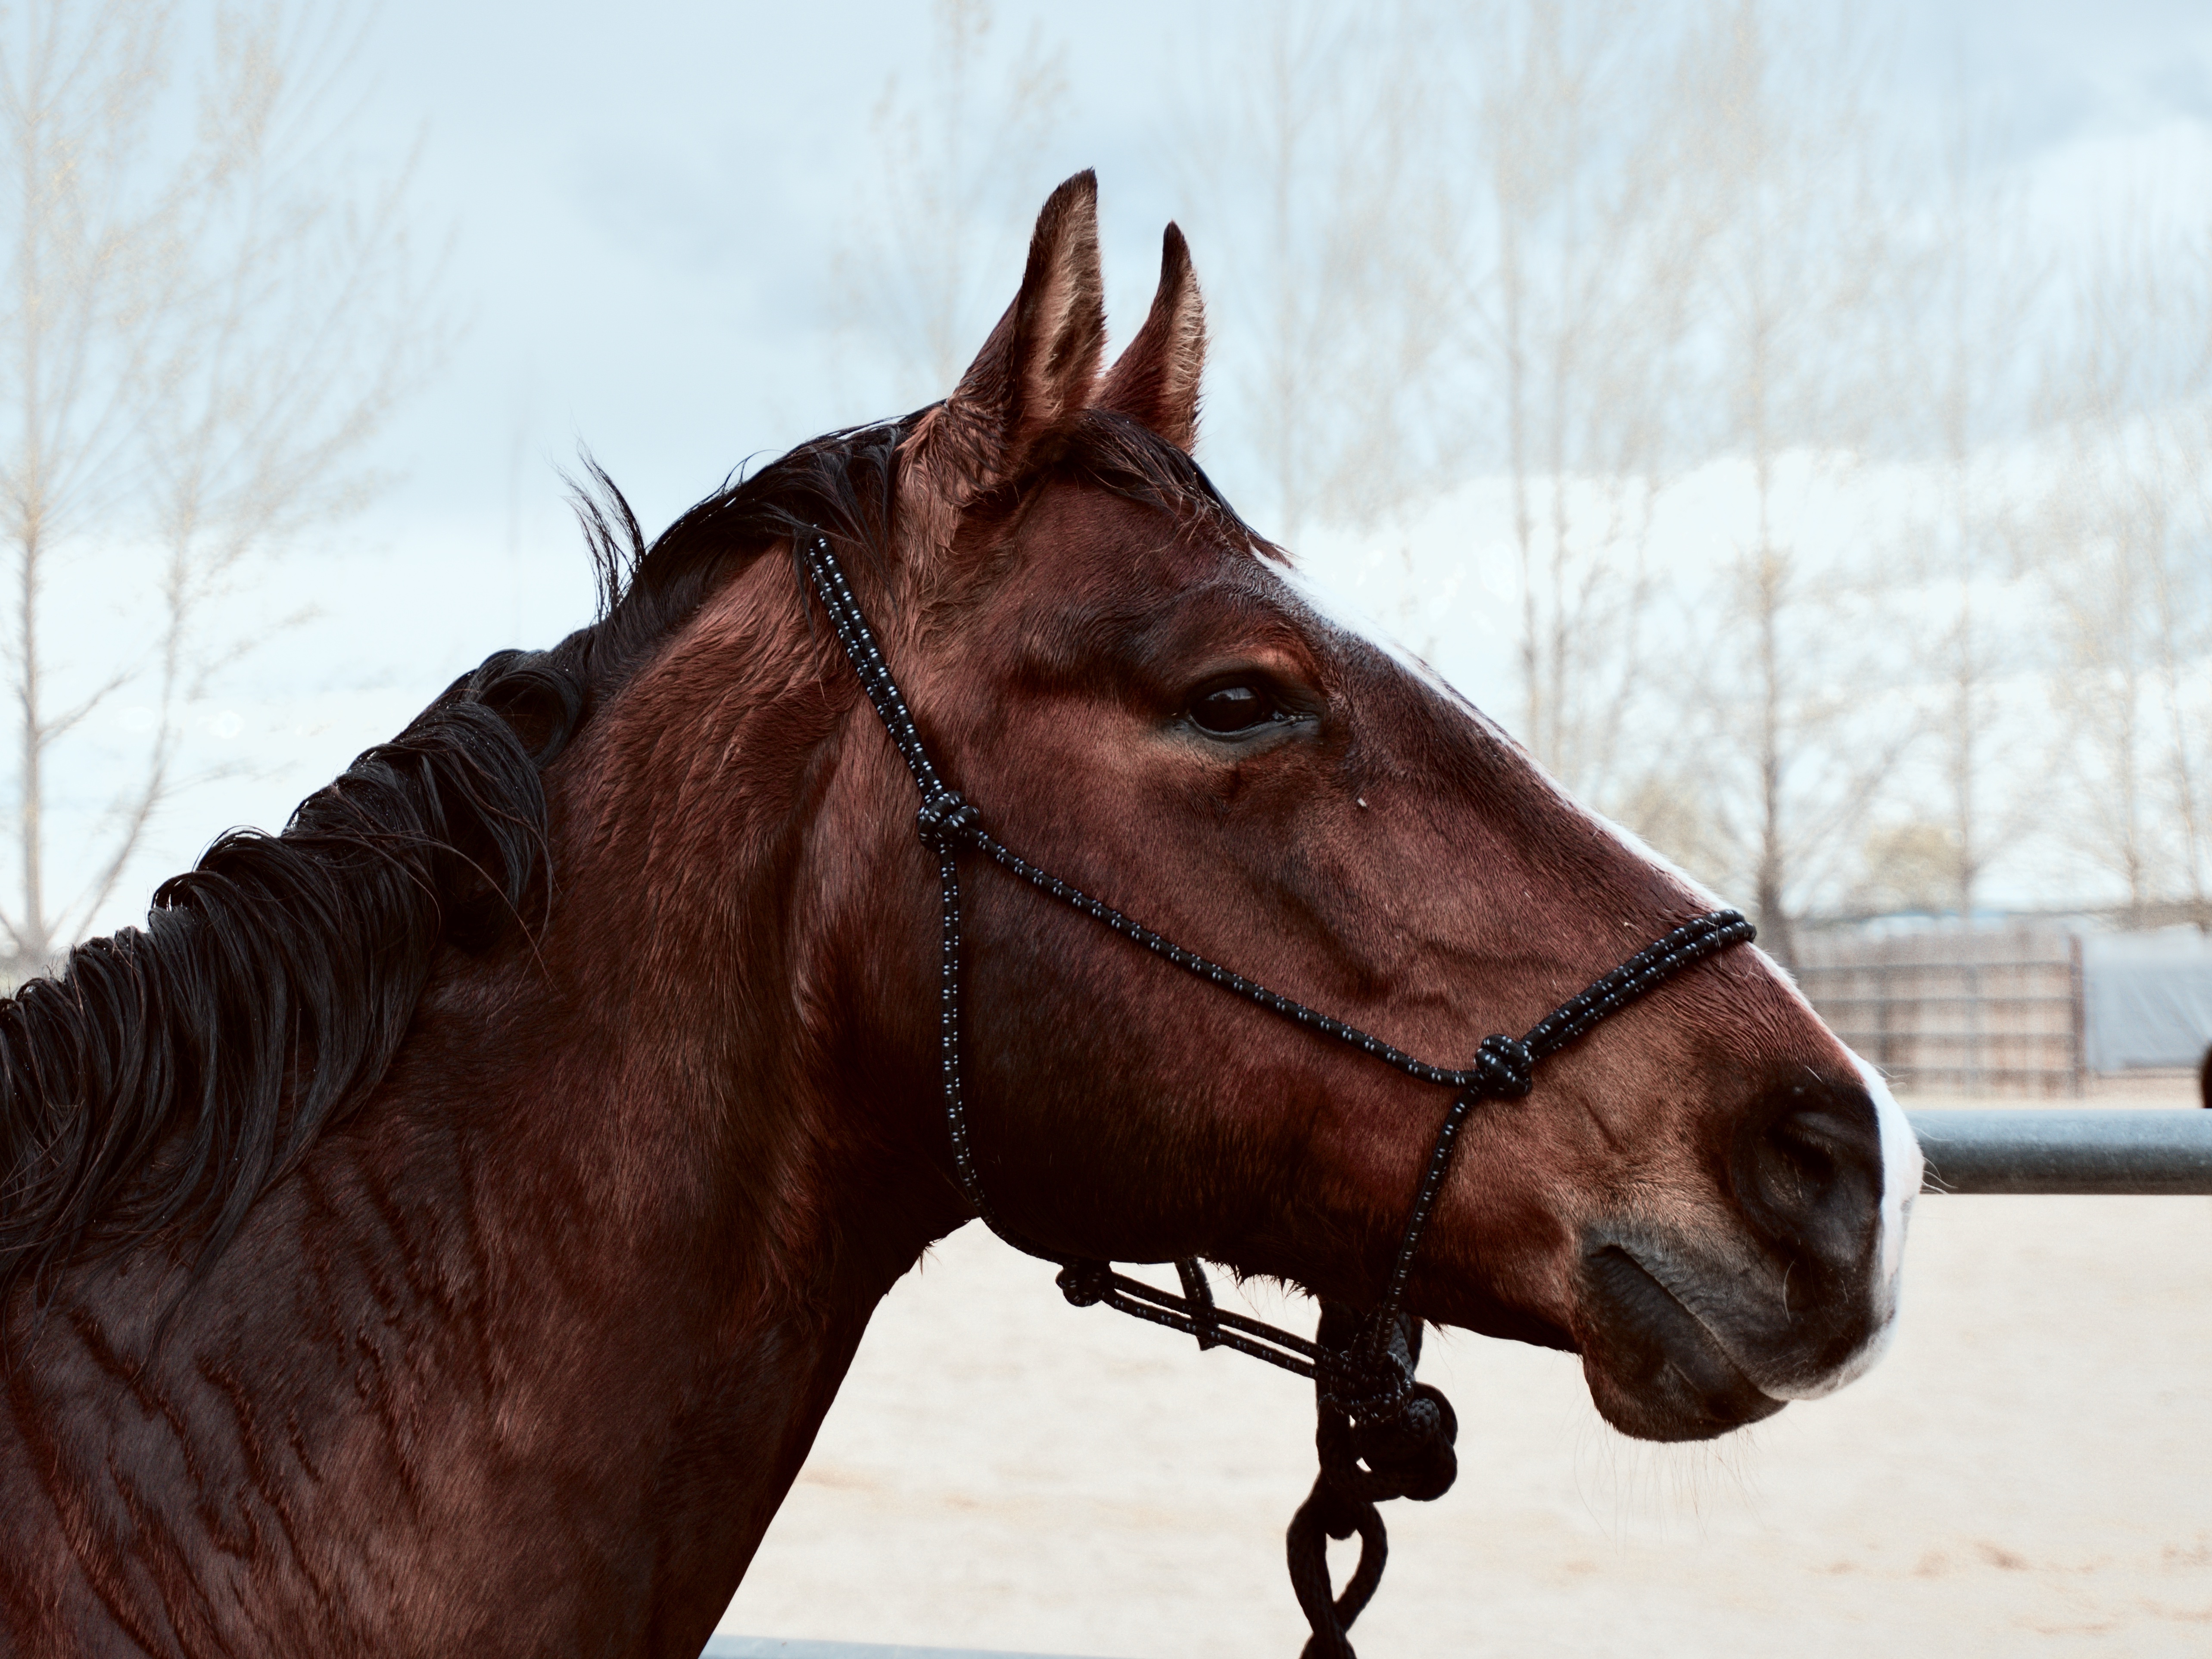
horse, rein, mammal, stallion, mane, fauna, bridle, head, vertebrate, mare, halter, pack animal, horse like mammal, mustang horse